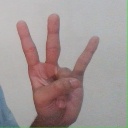
अक्षर: क्ष